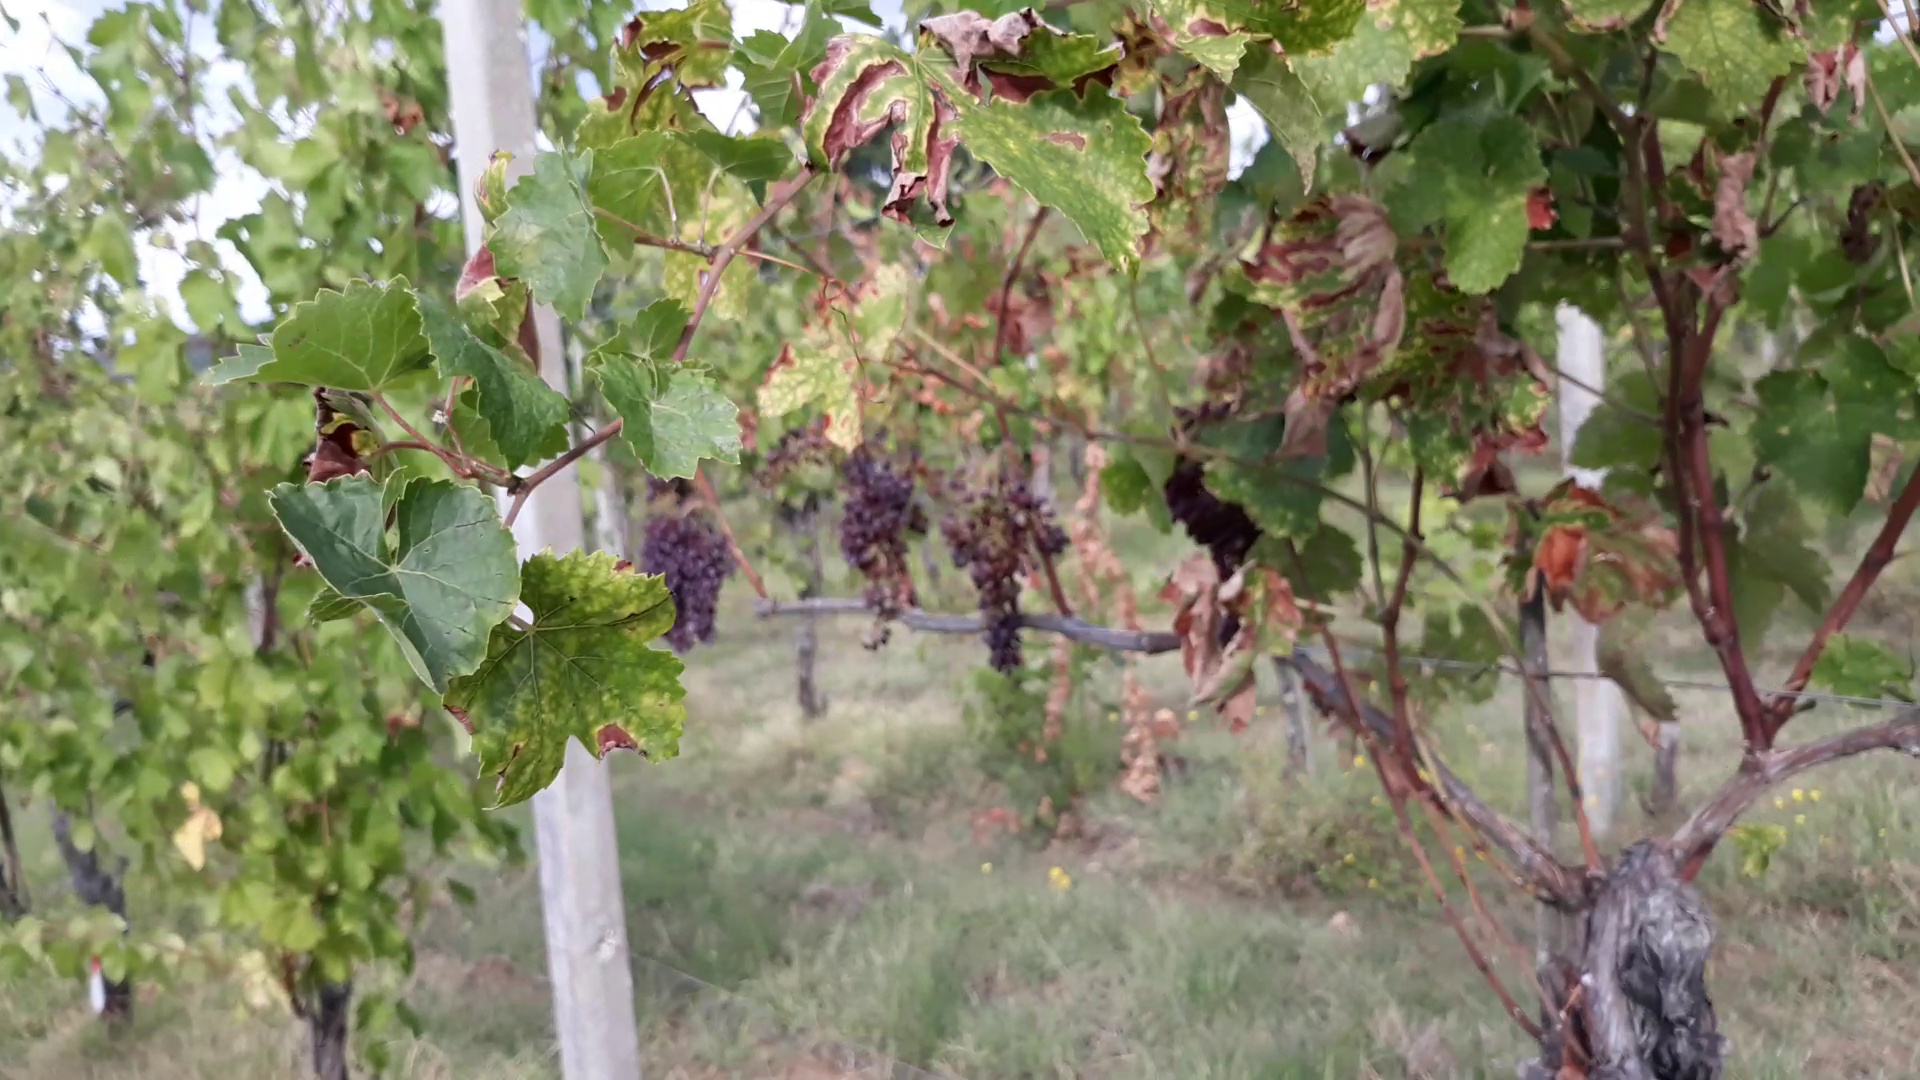
Label: esca